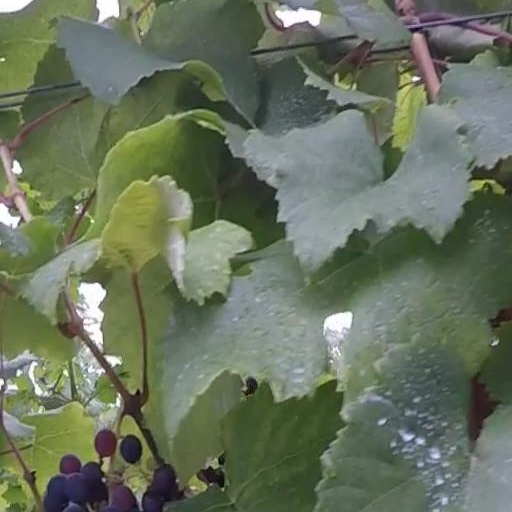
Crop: grape